Protection Command

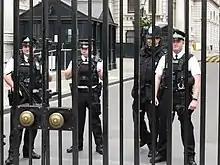
Armed officers behind the security gates at Downing Street in London

In April 2015, the branches of Protection Command and elements of Security Command were merged into two distinct branches under the control of Protection Command: Royalty and Specialist Protection (RaSP; a merger of Royalty Protection and Specialist Protection) and Parliamentary and Diplomatic Protection (PaDP; a merger of the Diplomatic Protection Group and the Palace of Westminster Division of Security Command).